Marcus Aurelius

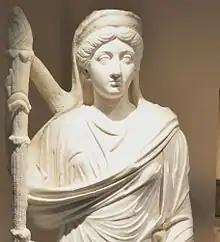
Statue of Marcus's daughter Lucilla

Lucius started his political career as a quaestor in 153. He was consul in 154, and was consul again with Marcus in 161. Lucius had no other titles, except that of 'son of Augustus'. Lucius had a markedly different personality from Marcus: he enjoyed sports of all kinds, but especially hunting and wrestling; he took obvious pleasure in the circus games and gladiatorial fights. He did not marry until 164.